Feminism in Canada

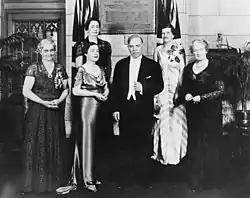
Unveiling of a plaque commemorating the five Alberta women whose efforts resulted in the Persons Case, which established the rights of women to hold public office in Canada.

The Famous Five were a group of five women from Alberta who wanted courts to determine women were considered to be "persons" for the purposes of being called to the Senate under section 24 of the "British North America Act, 1867", the main provision of Canada's constitution. The Senate was the body which at that time approved divorces in some provinces of Canada, among other decisions important to women. The Famous Five petitioned the Federal Cabinet to refer this issue to the Supreme Court. After some debate, the Cabinet did so. The Supreme Court, interpreting the Act in light of the times in which it was written, ruled in 1928 that women were not "persons" for the purposes of section 24 and could not be appointed to the Senate.